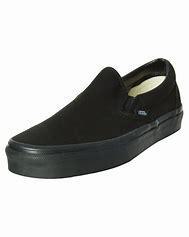
Brand: Vans
Model: Classic Slip On